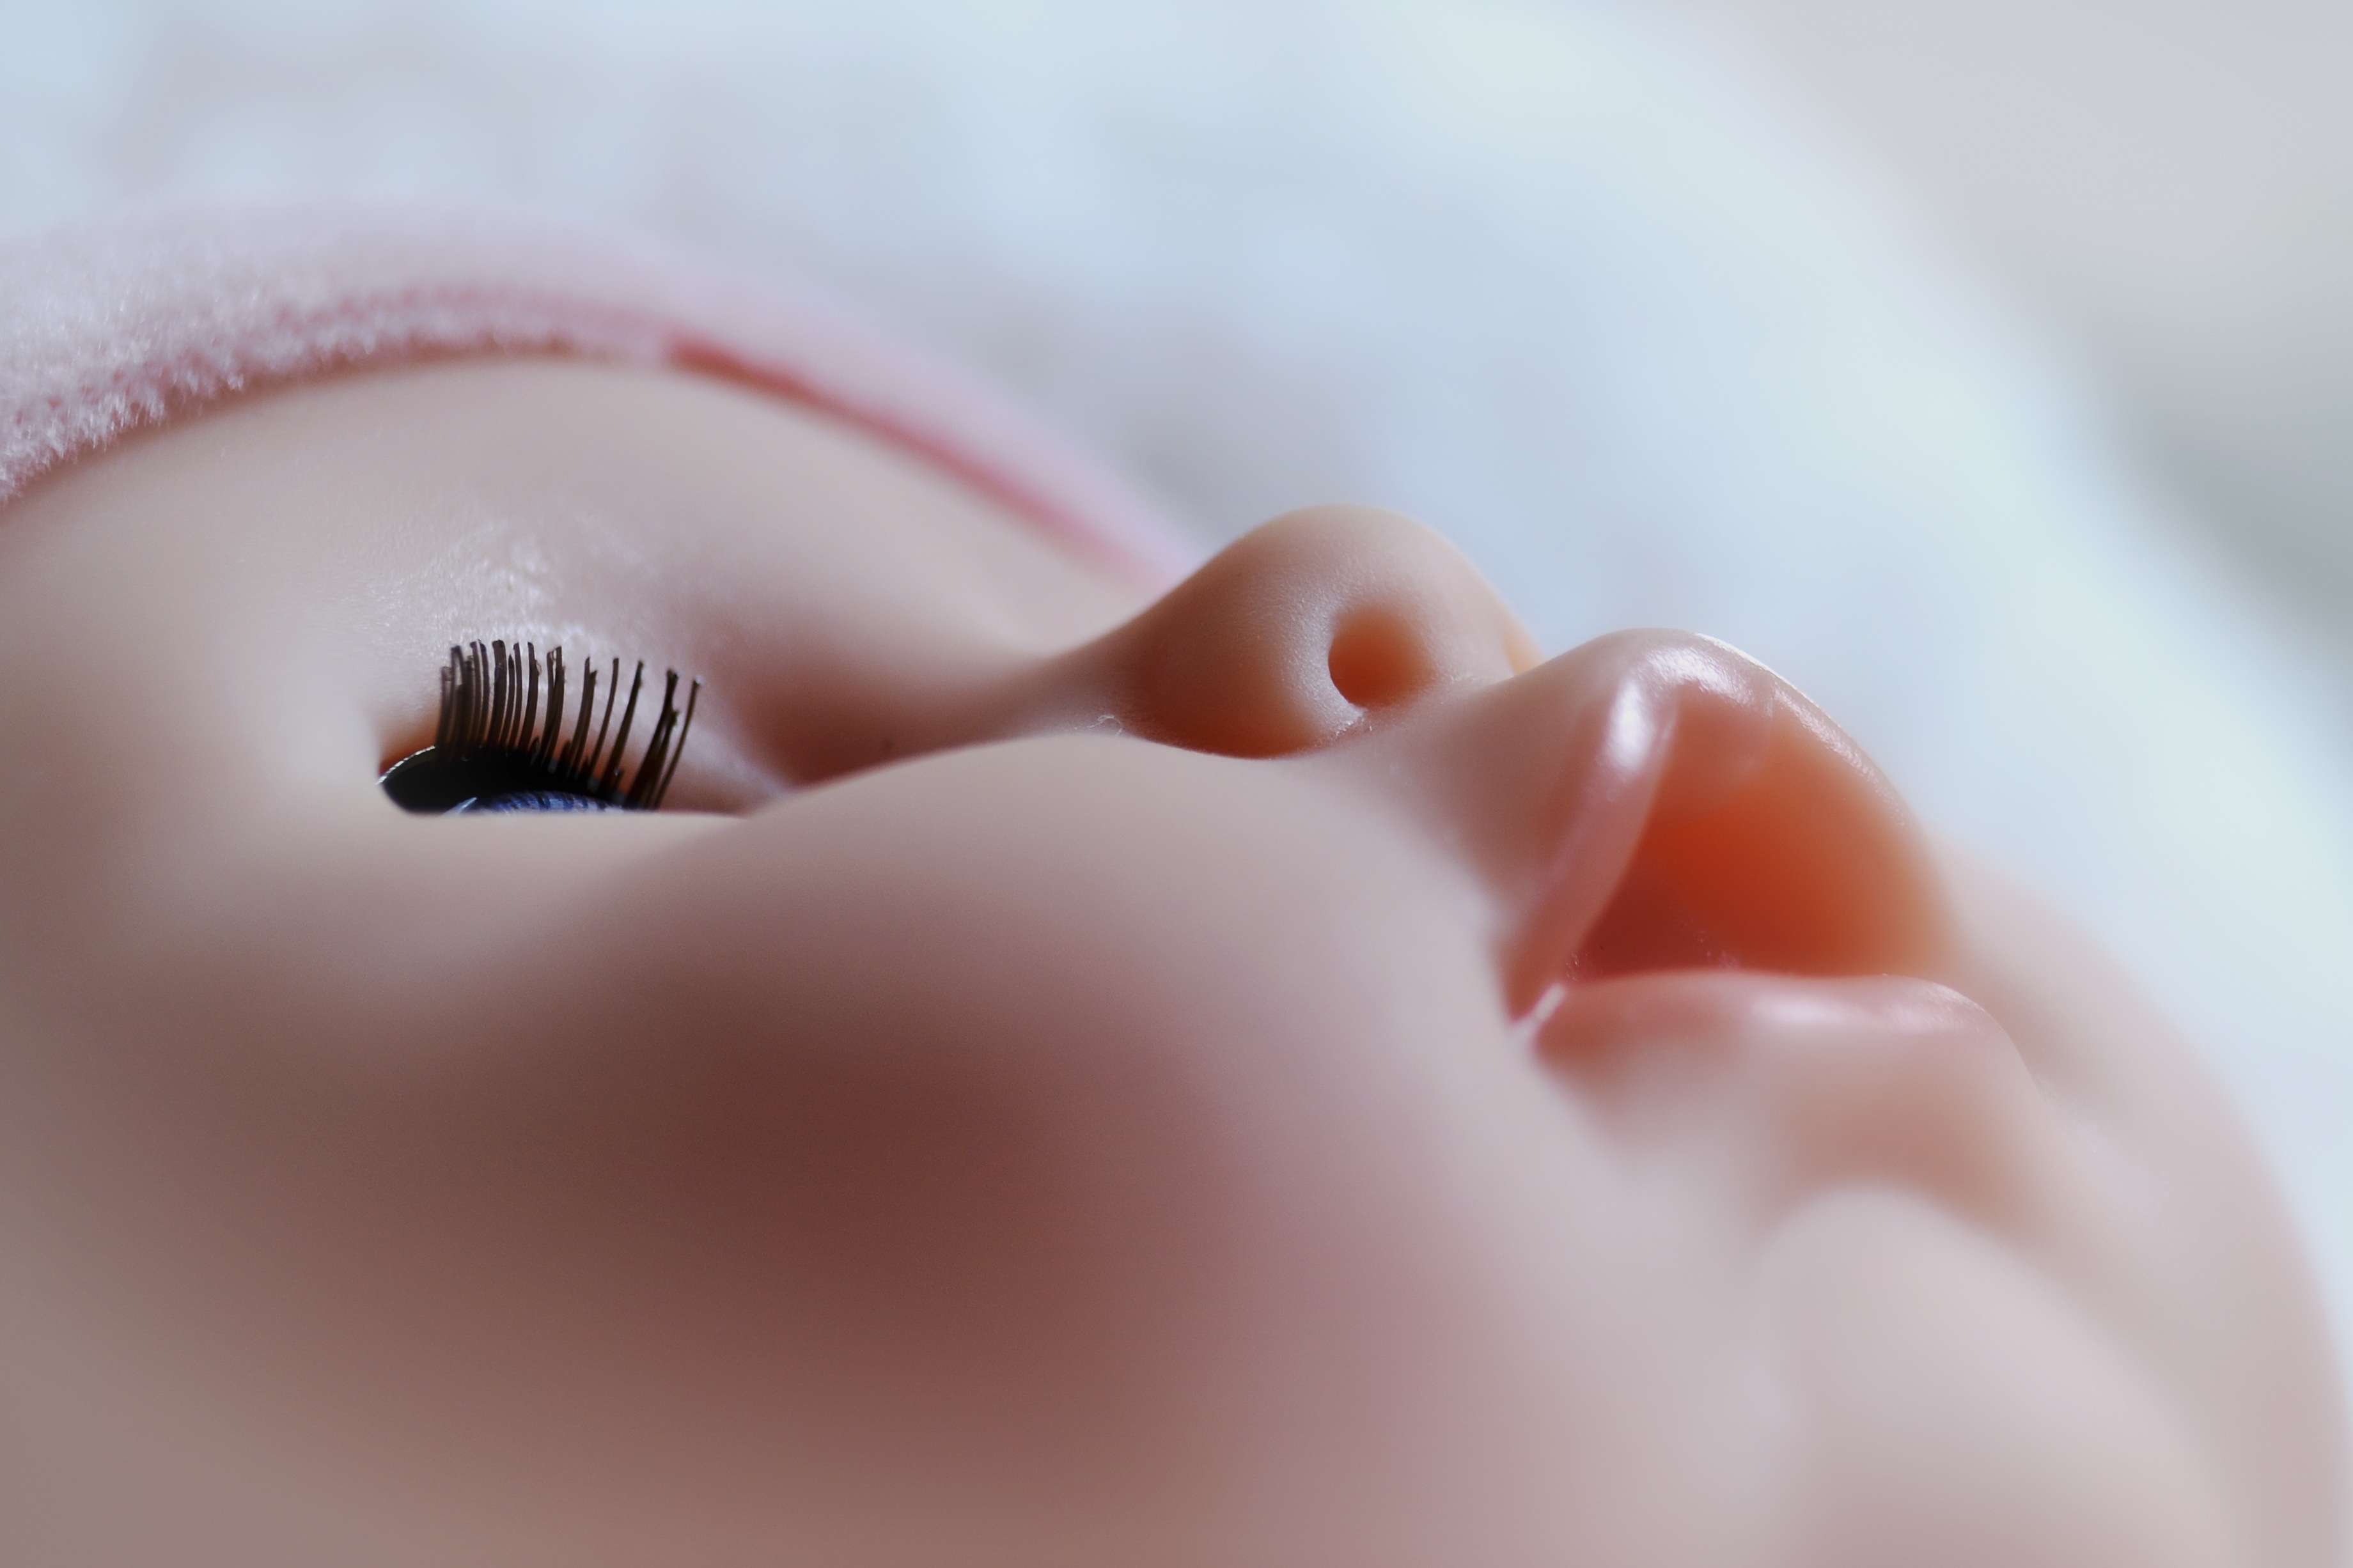
hand, girl, flower, petal, leg, finger, food, red, ear, pink, lip, mouth, baby doll, eyelash, close up, human body, face, doll, nose, eye, skin, beauty, organ, tooth, sweetness, eyelashes, macro photography, flavor, sense, newborn doll